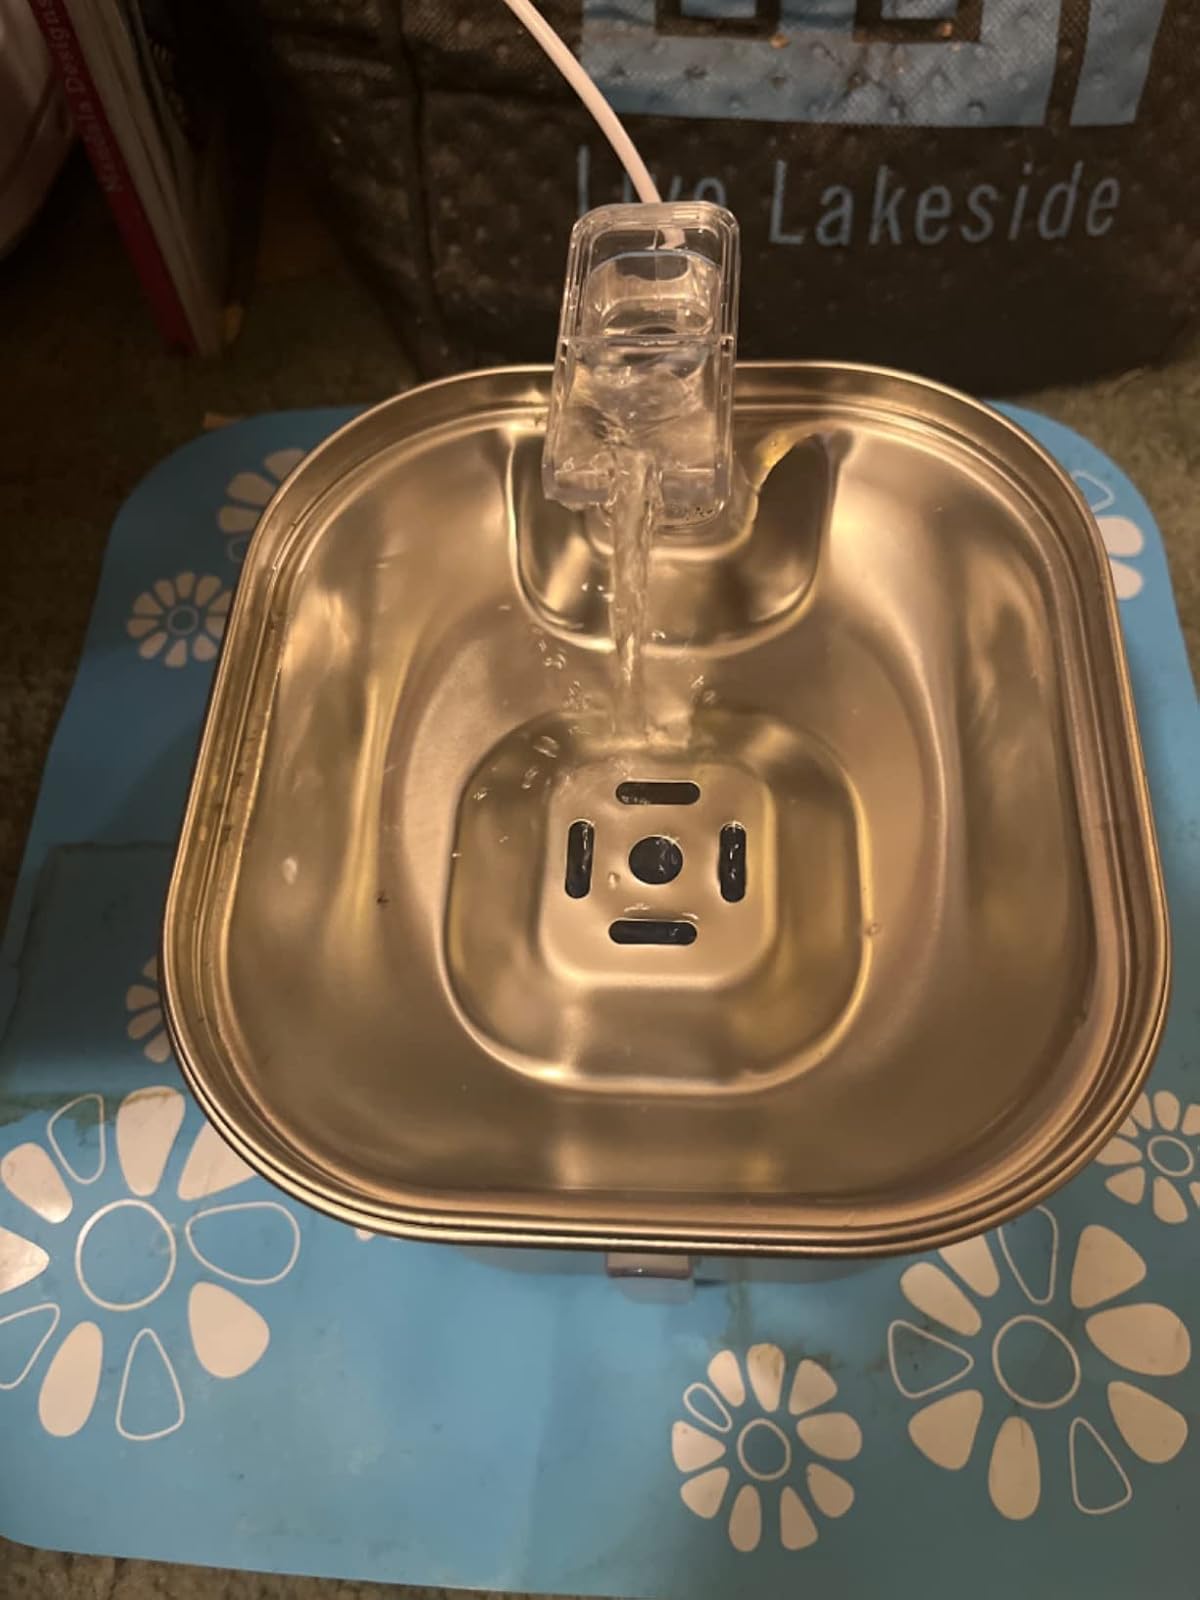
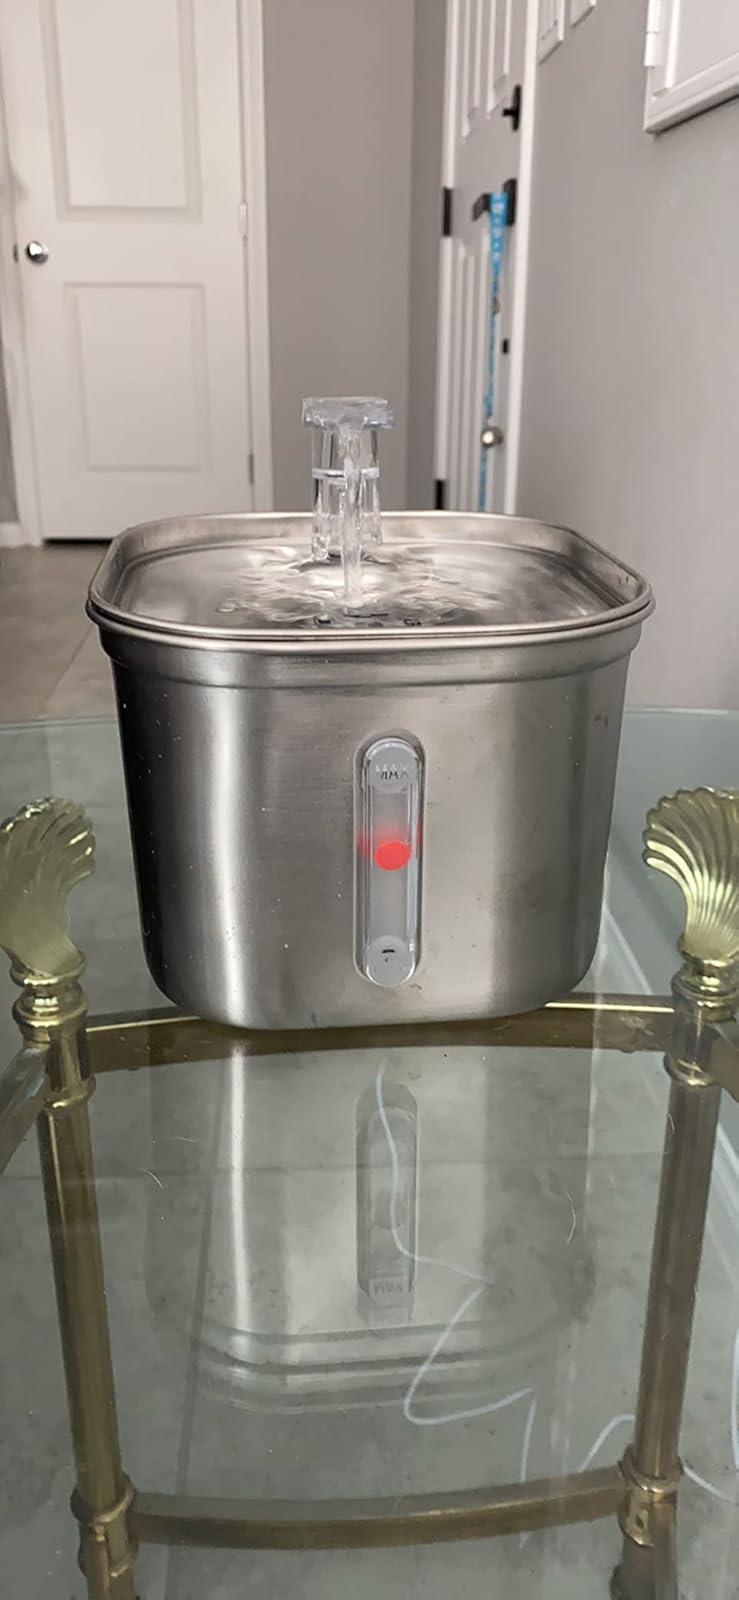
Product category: items_bowl
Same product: yes